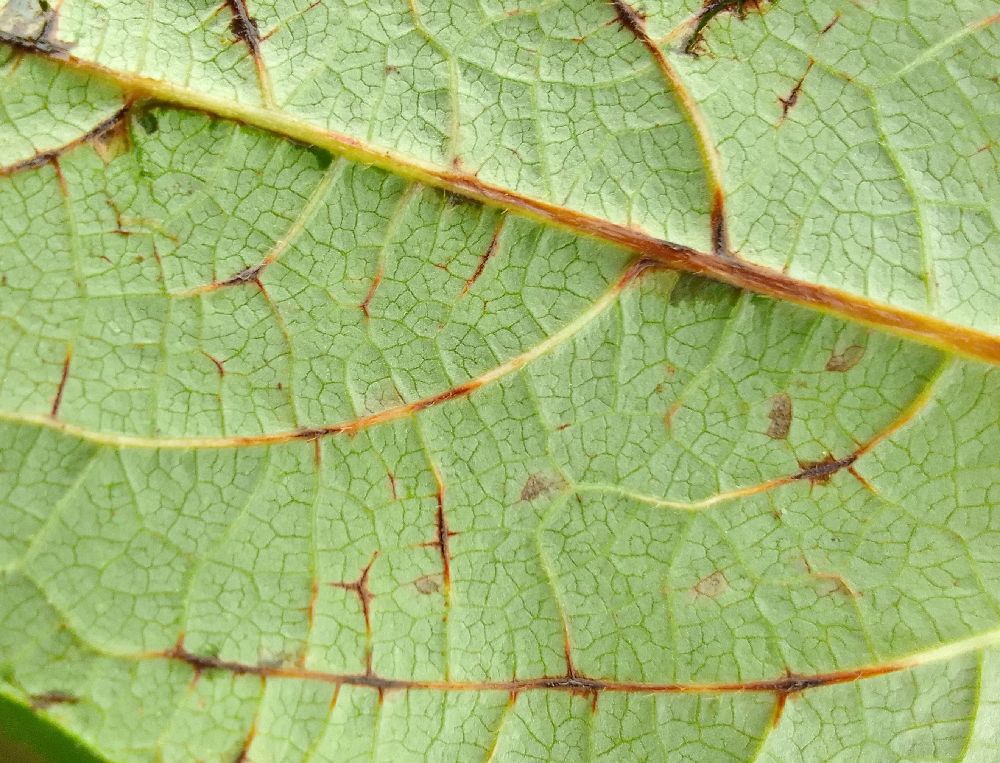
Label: anthracnose